Guilty (manga)

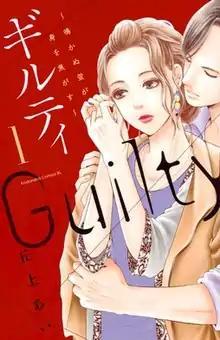
Cover of volume 1 of the Japanese version, first released on June 13, 2018

is a Japanese manga series by . "Guilty" is serialized digitally on from September 1, 2017 to October 30, 2022. A live-action television drama adaptation titled was broadcast from April 2, 2020, to August 6, 2020, as part of Yomiuri TV, Nippon Television and their affiliates as part of the programming block.